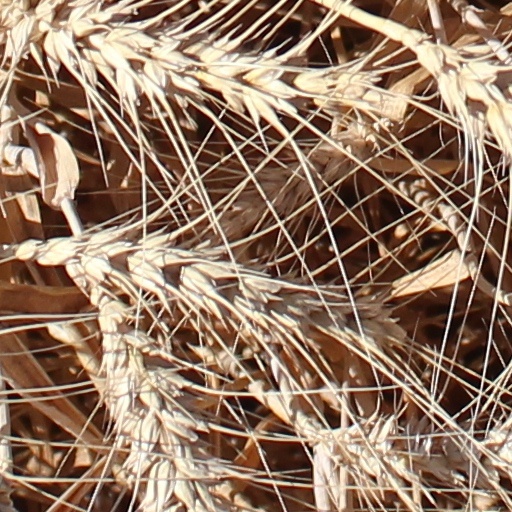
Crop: wheat